Friedrich Fehr

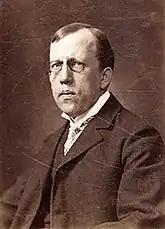
Friedrich Fehr (date unknown)

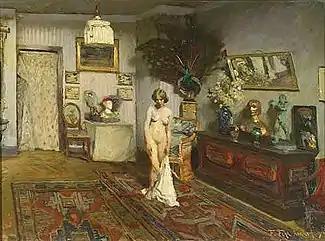
Interior Portrait with Nude Model

Friedrich Eduard Fehr (24 May 1862, Werneck - 29 September 1927, Polling) was a German painter in the Historicist atyle.